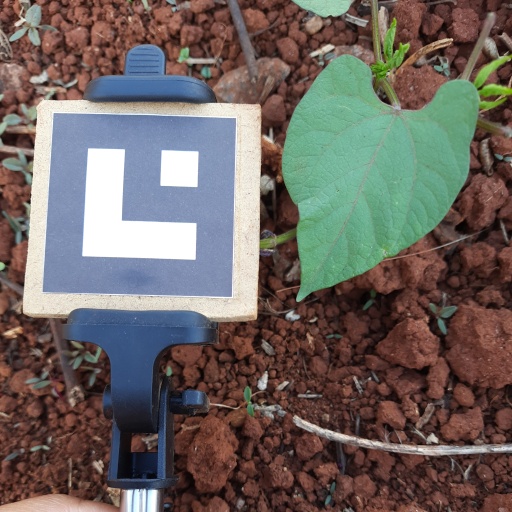
Observations: wavy surface, no eating holes, under shade